CDHS experiment

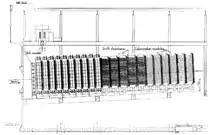
Technical sketch of the upgraded CDHS detector

The core of the detector consisted of 19 (later 20) magnetized iron modules. In the spacings between these, drift chambers for track reconstruction were installed. Additionally, plastic scintillators were inserted into the iron. Each iron module therefore served successively as an interaction target, where the neutrinos hit and produced hadron showers, a calorimeter that measured those hadrons' energy and a spectrometer, determining the momenta of produced muons via magnetic deflection.